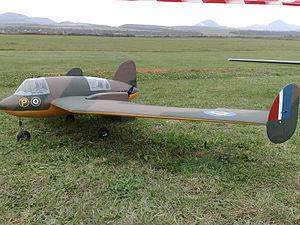
Le Handley Page HP.75 Manx était un avion expérimental britannique conçu par Handley Page, qui effectua des vols d'essai au début des années 1940. Il était remarquable pour sa conception peu conventionnelle : une aile volante sans queue, à hélice propulsive.